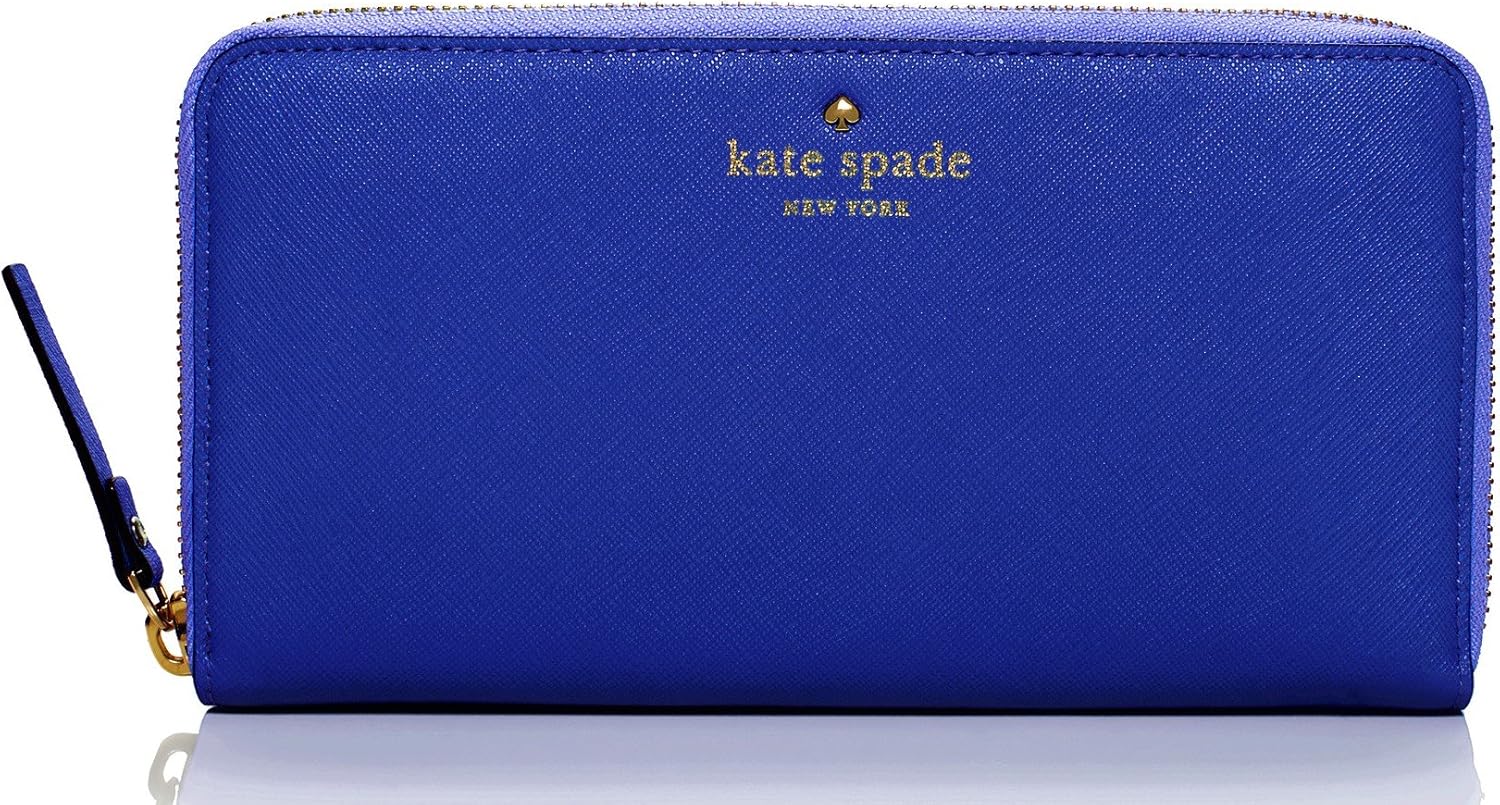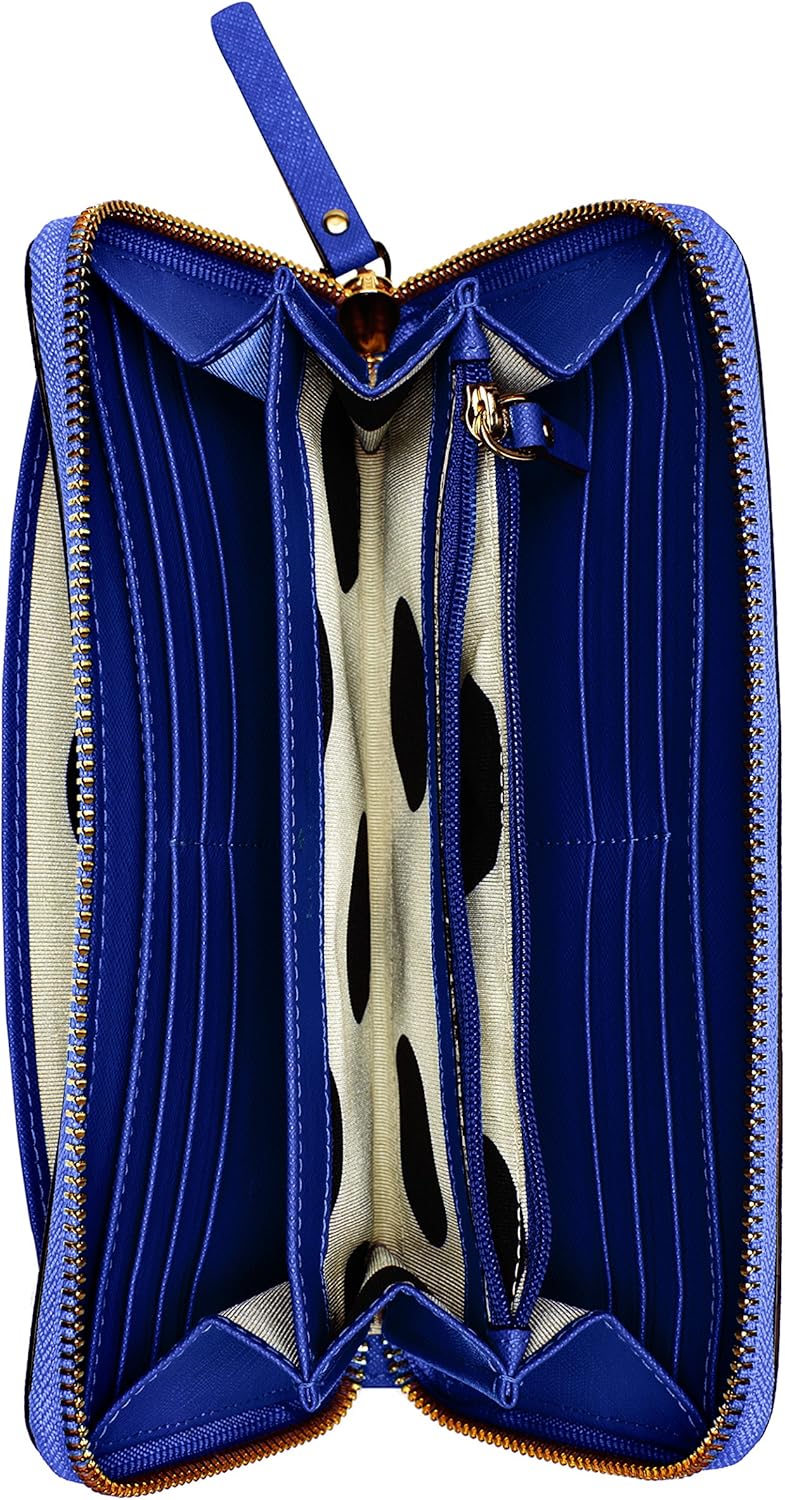
Kate Spade Cedar Street Lacey Leather Wallet Blue Bright Lapis
Category: AMAZON FASHION
Style # pwru3898
Features: Leather | crosshatched leather with matching trim | 14-karat light gold plated hardware | zip around continental wallet; custom woven la pavillion dot printed faille lining | 12 credit card slots, 2 billfolds, zipper change pocket and exterior slide pocket | 4"h x 7.6"w x 0.8"d